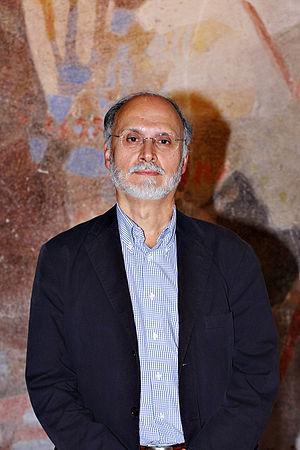
La School of Oriental and African Studies, souvent appelée simplement par son acronyme SOAS, est une école constituante de l'université de Londres spécialisée dans les arts, humanités, langues, cultures, droit et sciences sociales en relation avec l'Asie, l'Afrique et le Proche-Orient. La SOAS propose environ trois cents variations de Bachelor et plus de soixante-dix cours de master. Les doctorats sont aussi proposés dans toutes les facultés de l'établissement. Située au cœur de Londres, la SOAS est souvent présentée comme « le meilleur centre de recherche au monde concernant les matières en relation avec l'Asie, l'Afrique et le Moyen-Orient ».